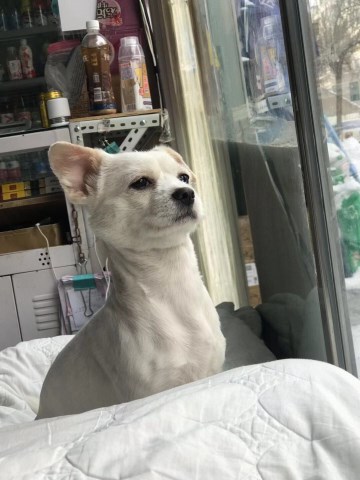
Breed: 3336-n000121-chinese_rural_dog